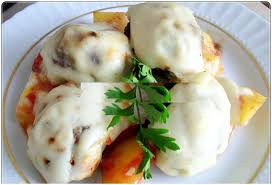
Yemek: izmir_kofte